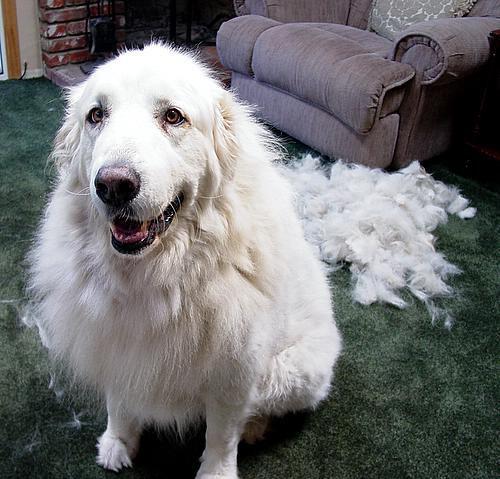
Breed: great pyrenees